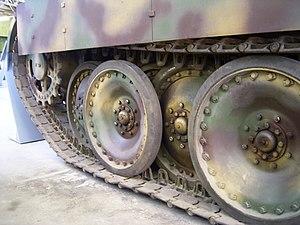
On désigne par le terme de chenille un dispositif mécanique articulé permettant d'assurer la transmission de la masse d'un véhicule au sol en la répartissant sur une surface supérieure à la seule surface de contact des roues de ce véhicule.